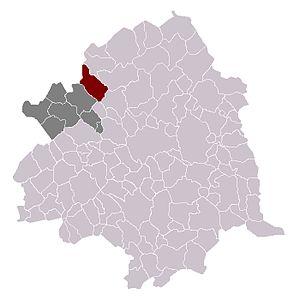
Frelinghem canton d'Armentière, arrondissement de Lille
Frelinghien est une commune française, située dans le département du Nord en région Hauts-de-France. Elle fait partie de la Métropole européenne de Lille.